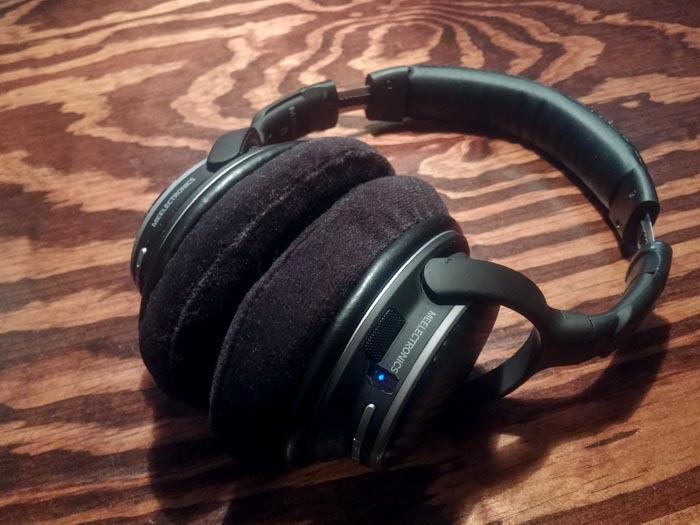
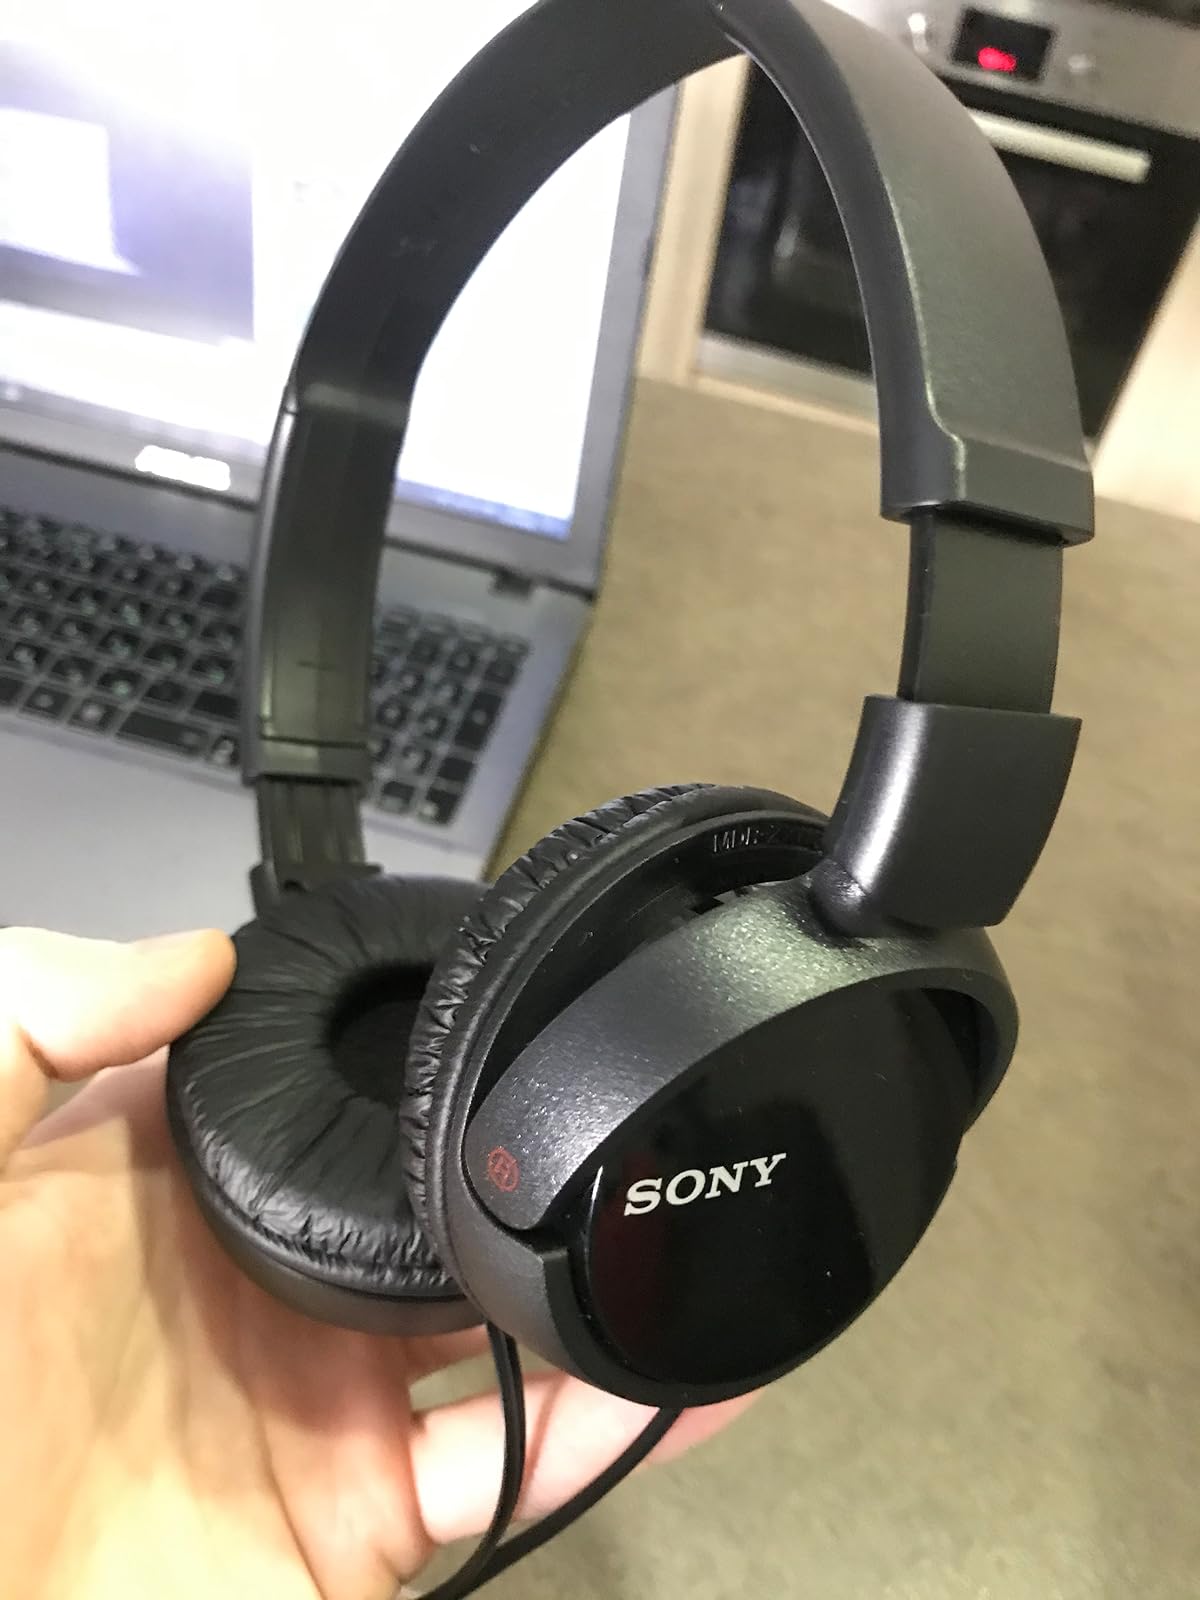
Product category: headphones
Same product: no